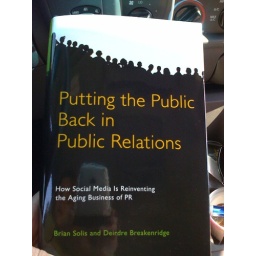
Just got THE book on Social Media blowing the doors off our aging PR industry, by Brian Solis